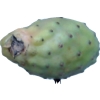
Label: cactus_fruit_green